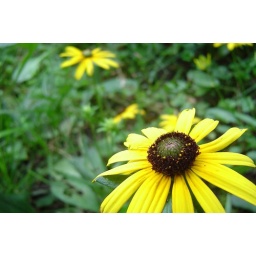
flowers in the backyard of my parents' house